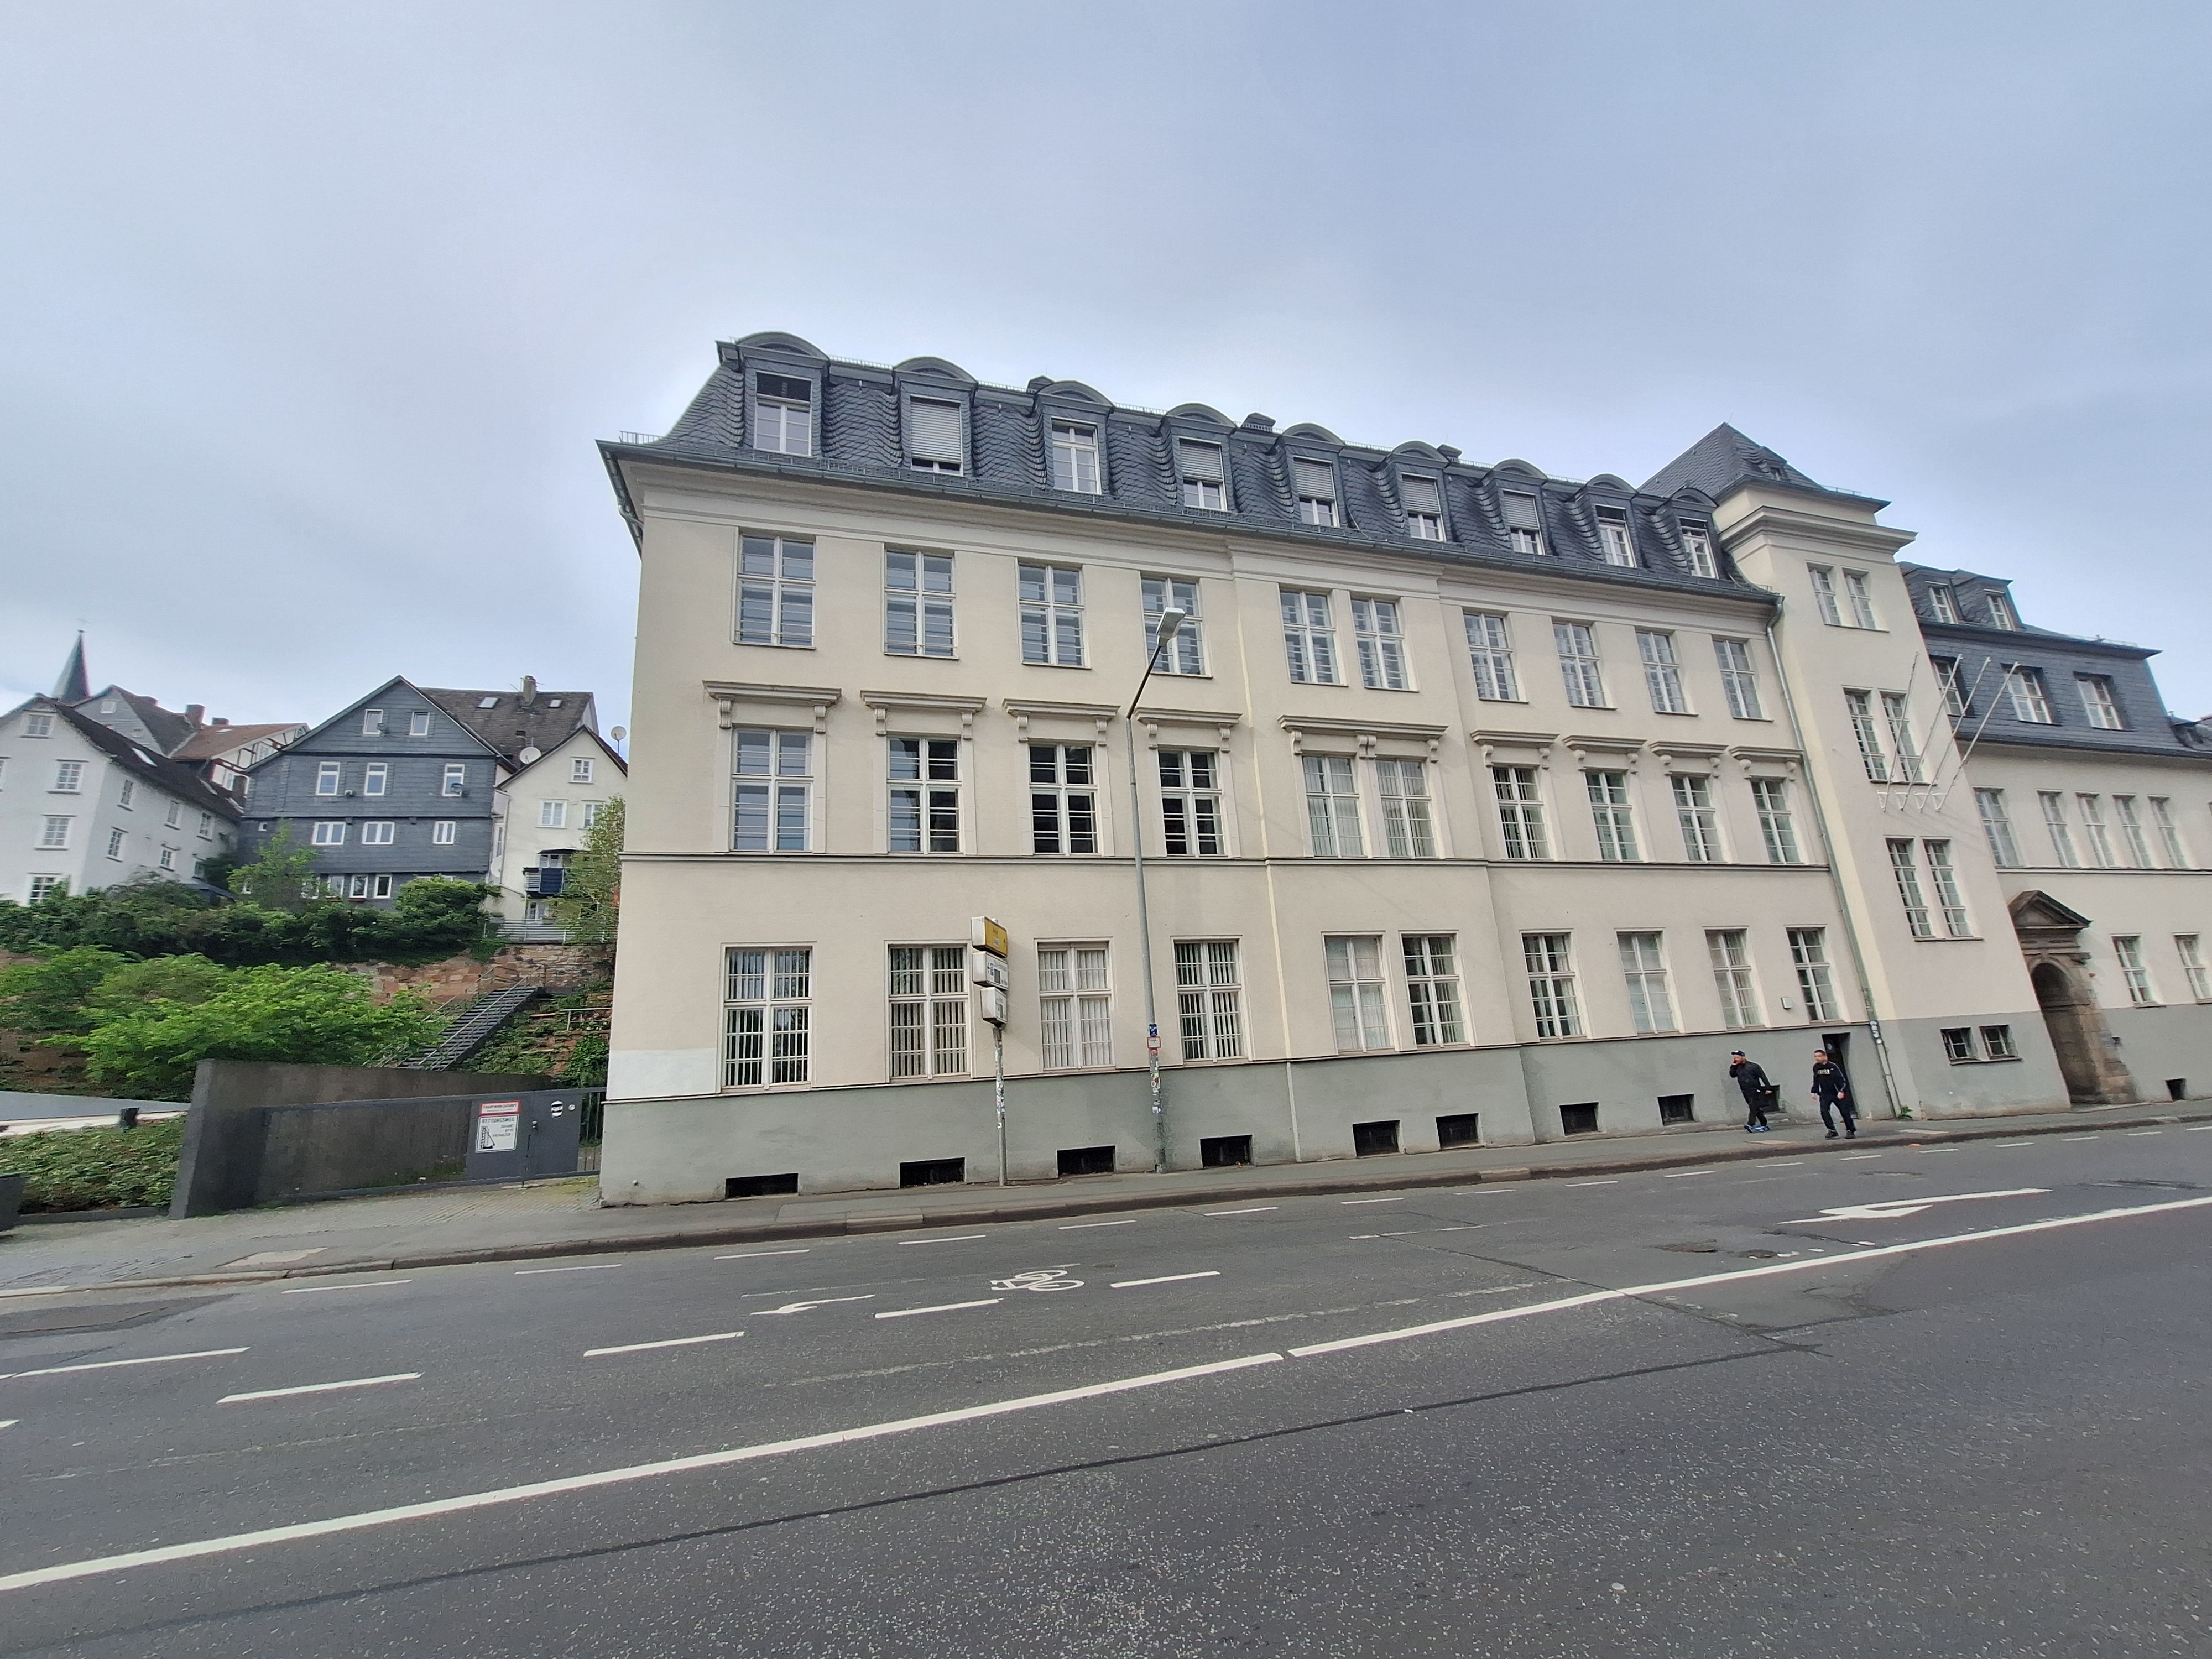
Building: Universitätsstraße 7